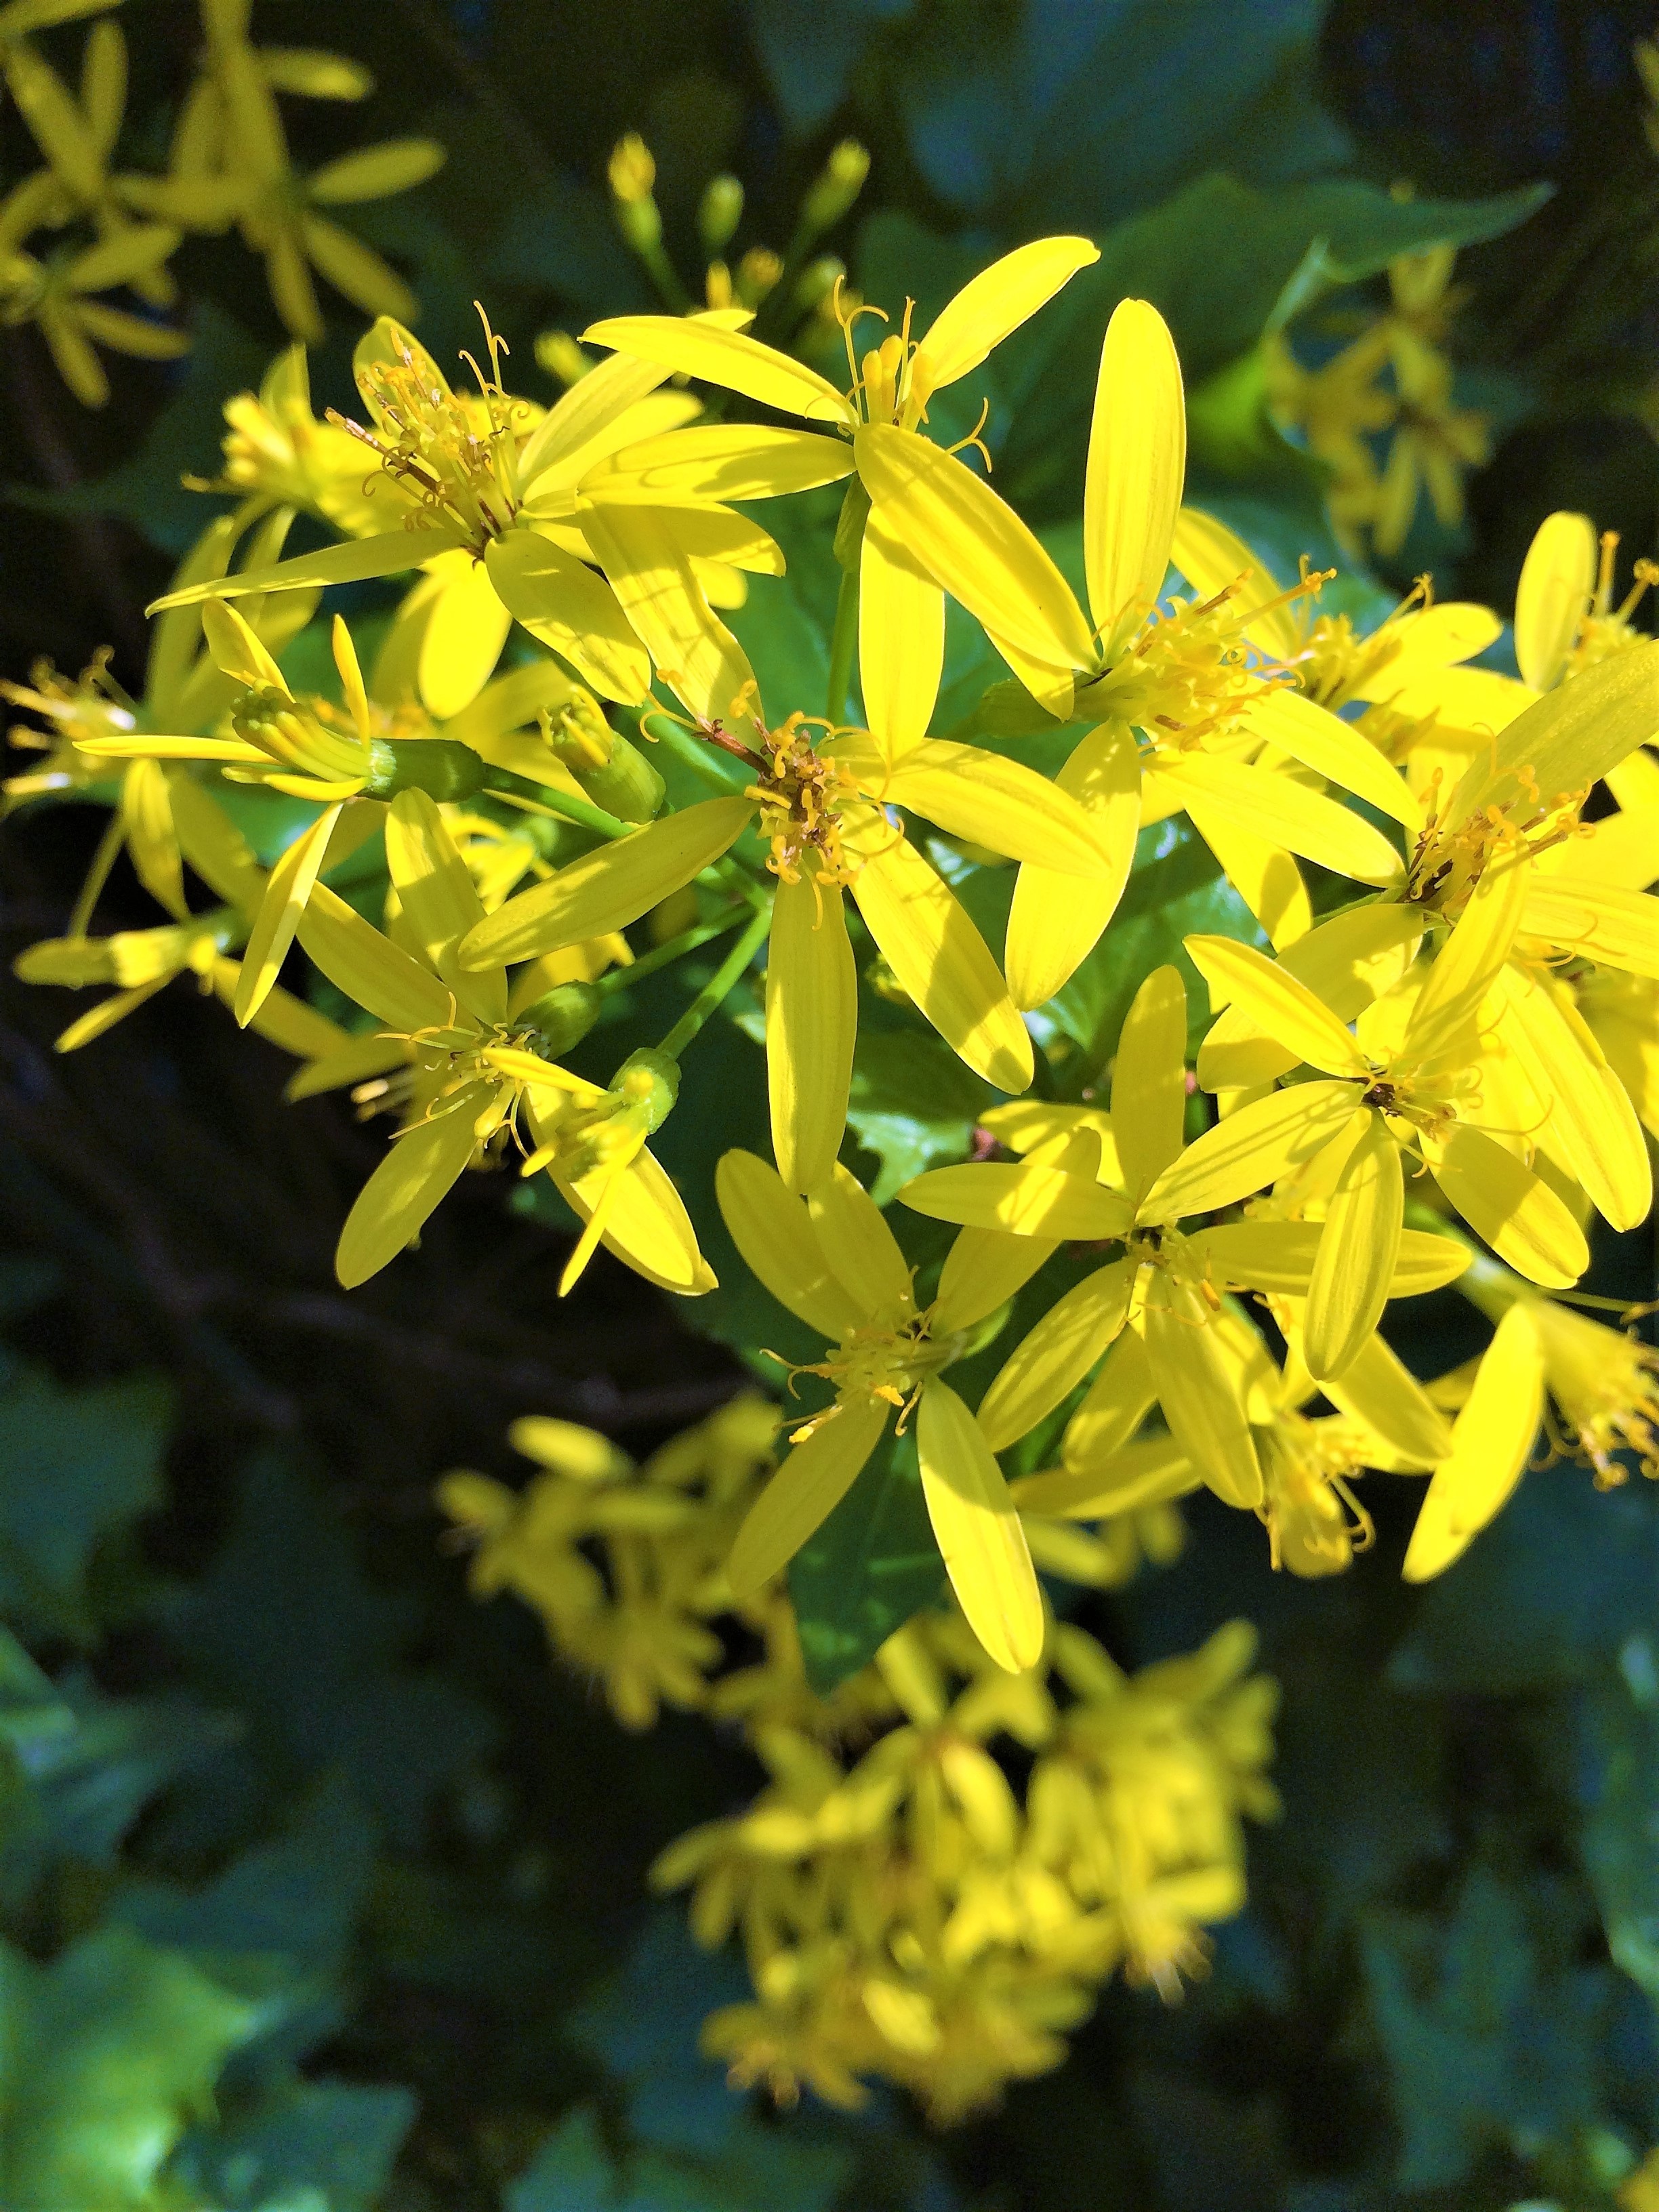
tree, blossom, plant, leaf, flower, green, produce, evergreen, autumn, botany, yellow, japan, flora, parking lot, wildflower, flowers, shrub, up, hypericum, yokosuka, kanagawa japan, floret, flowering plant, hypericaceae, woody plant, land plant